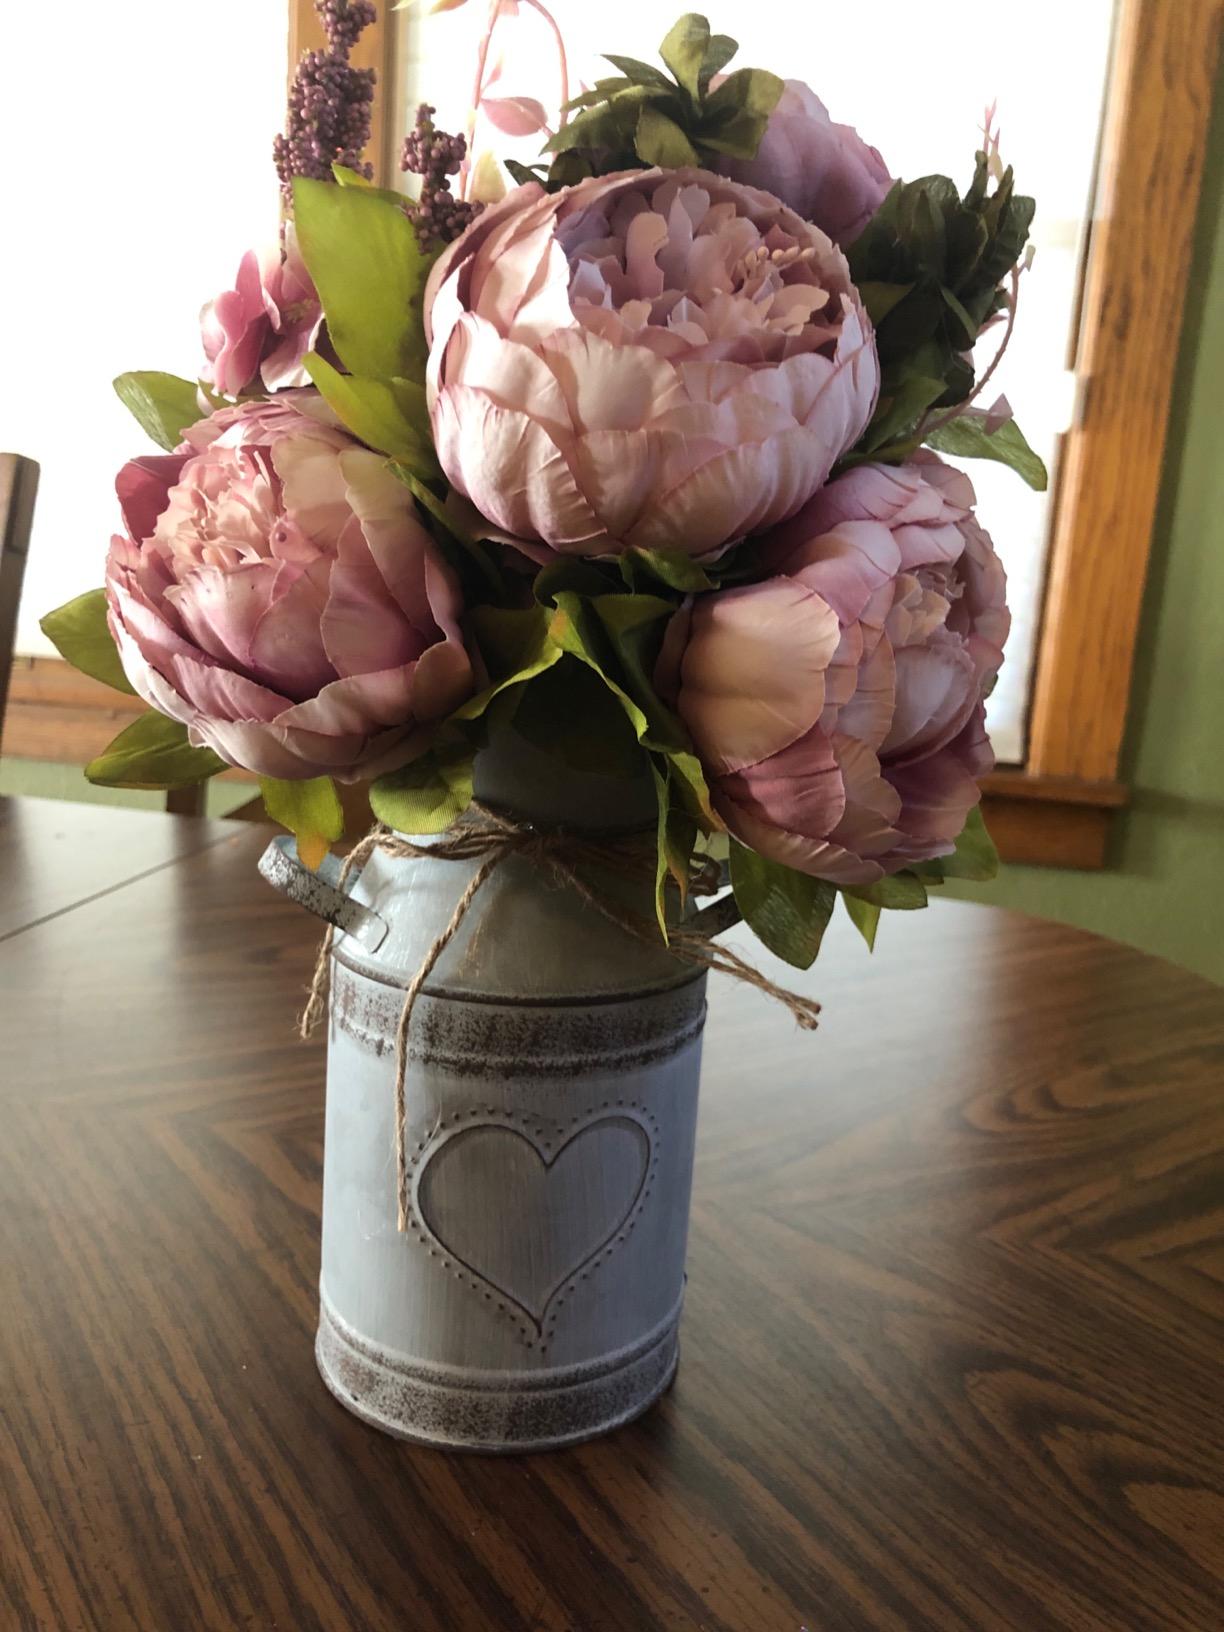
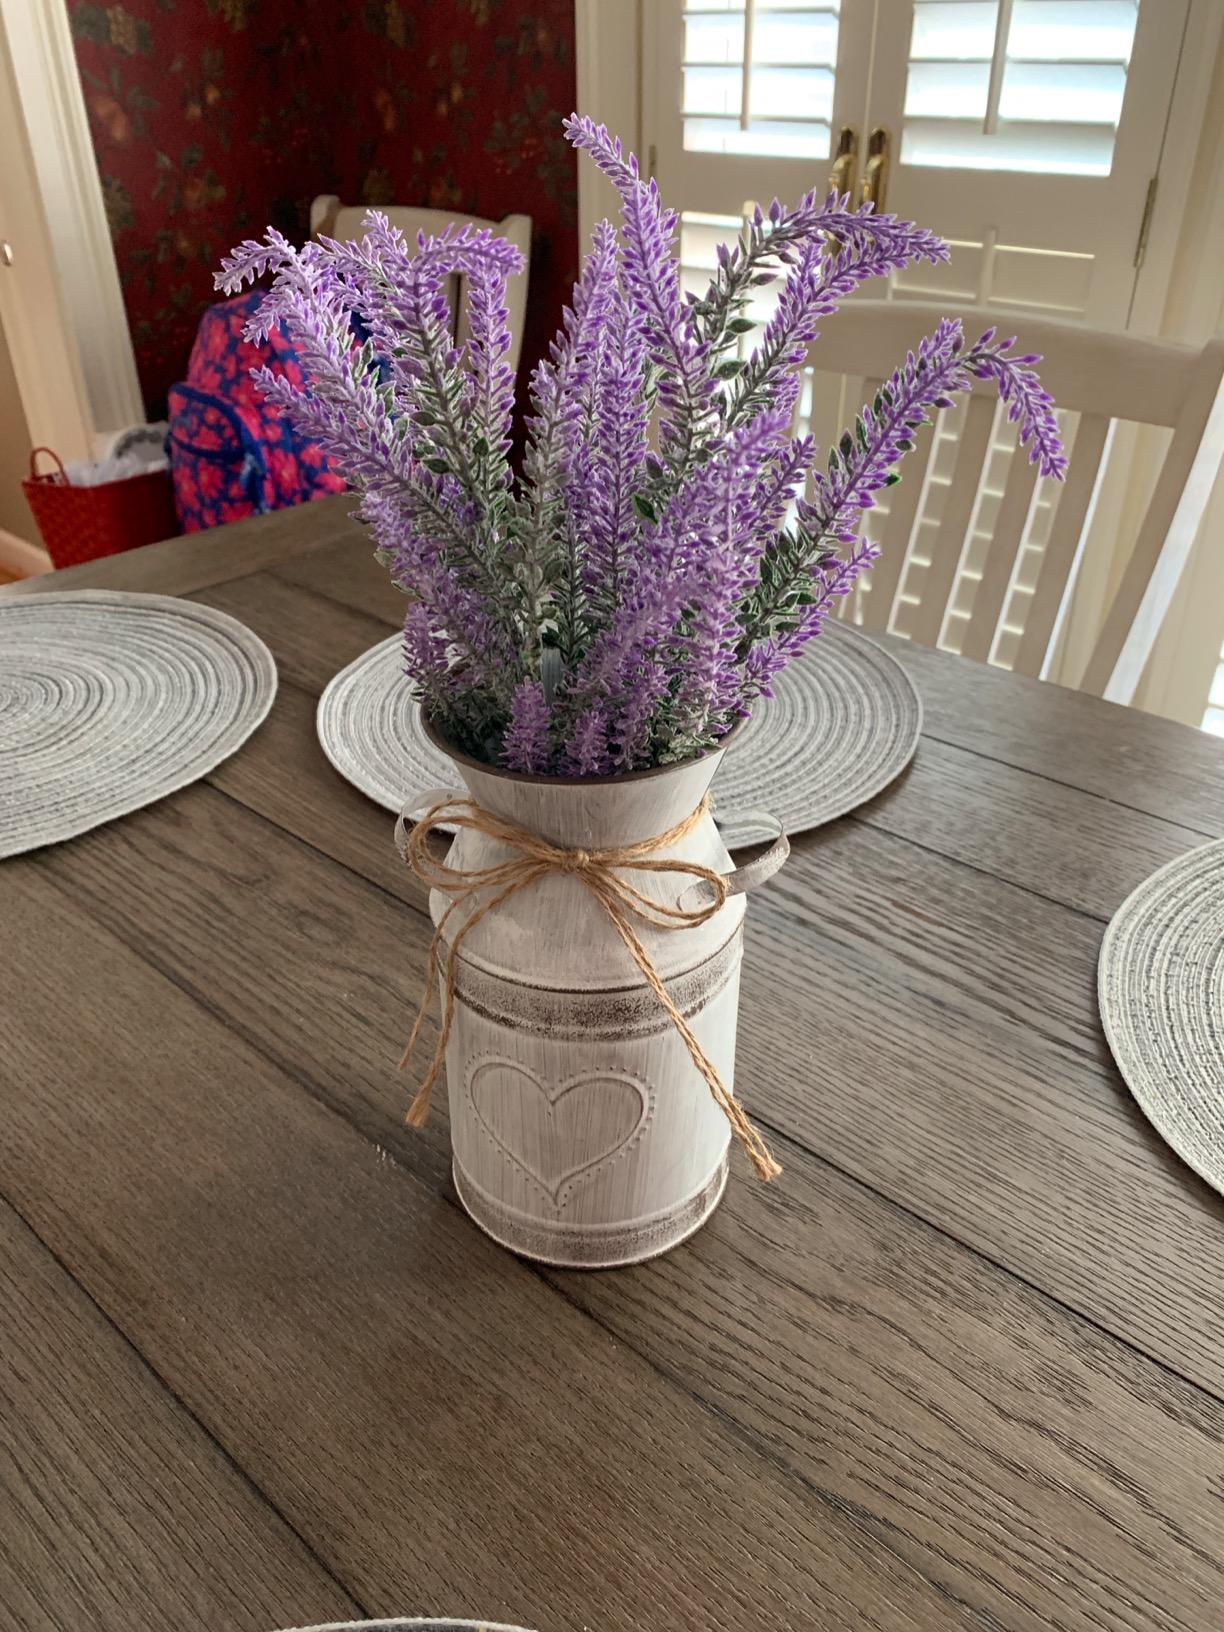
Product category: vase
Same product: yes